Five Ashore in Singapore

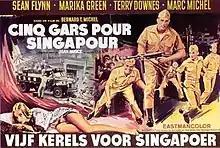
Belgian film poster

Five Ashore in Singapore AKA Singapore, Singapore and Cinq gars pour Singapour is a 1967 French/Italian international co-production film based on the 1959 novel by Jean Bruce. Filmed on location in Singapore in 1966, it was the last film of Sean Flynn.